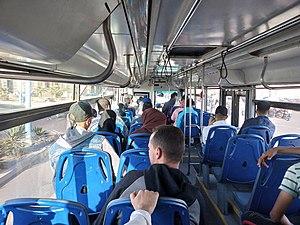
Le Maroc a l'un des réseaux les plus denses en Afrique en termes de voies terrestres, ferroviaires et aériennes.